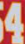
Number: 4